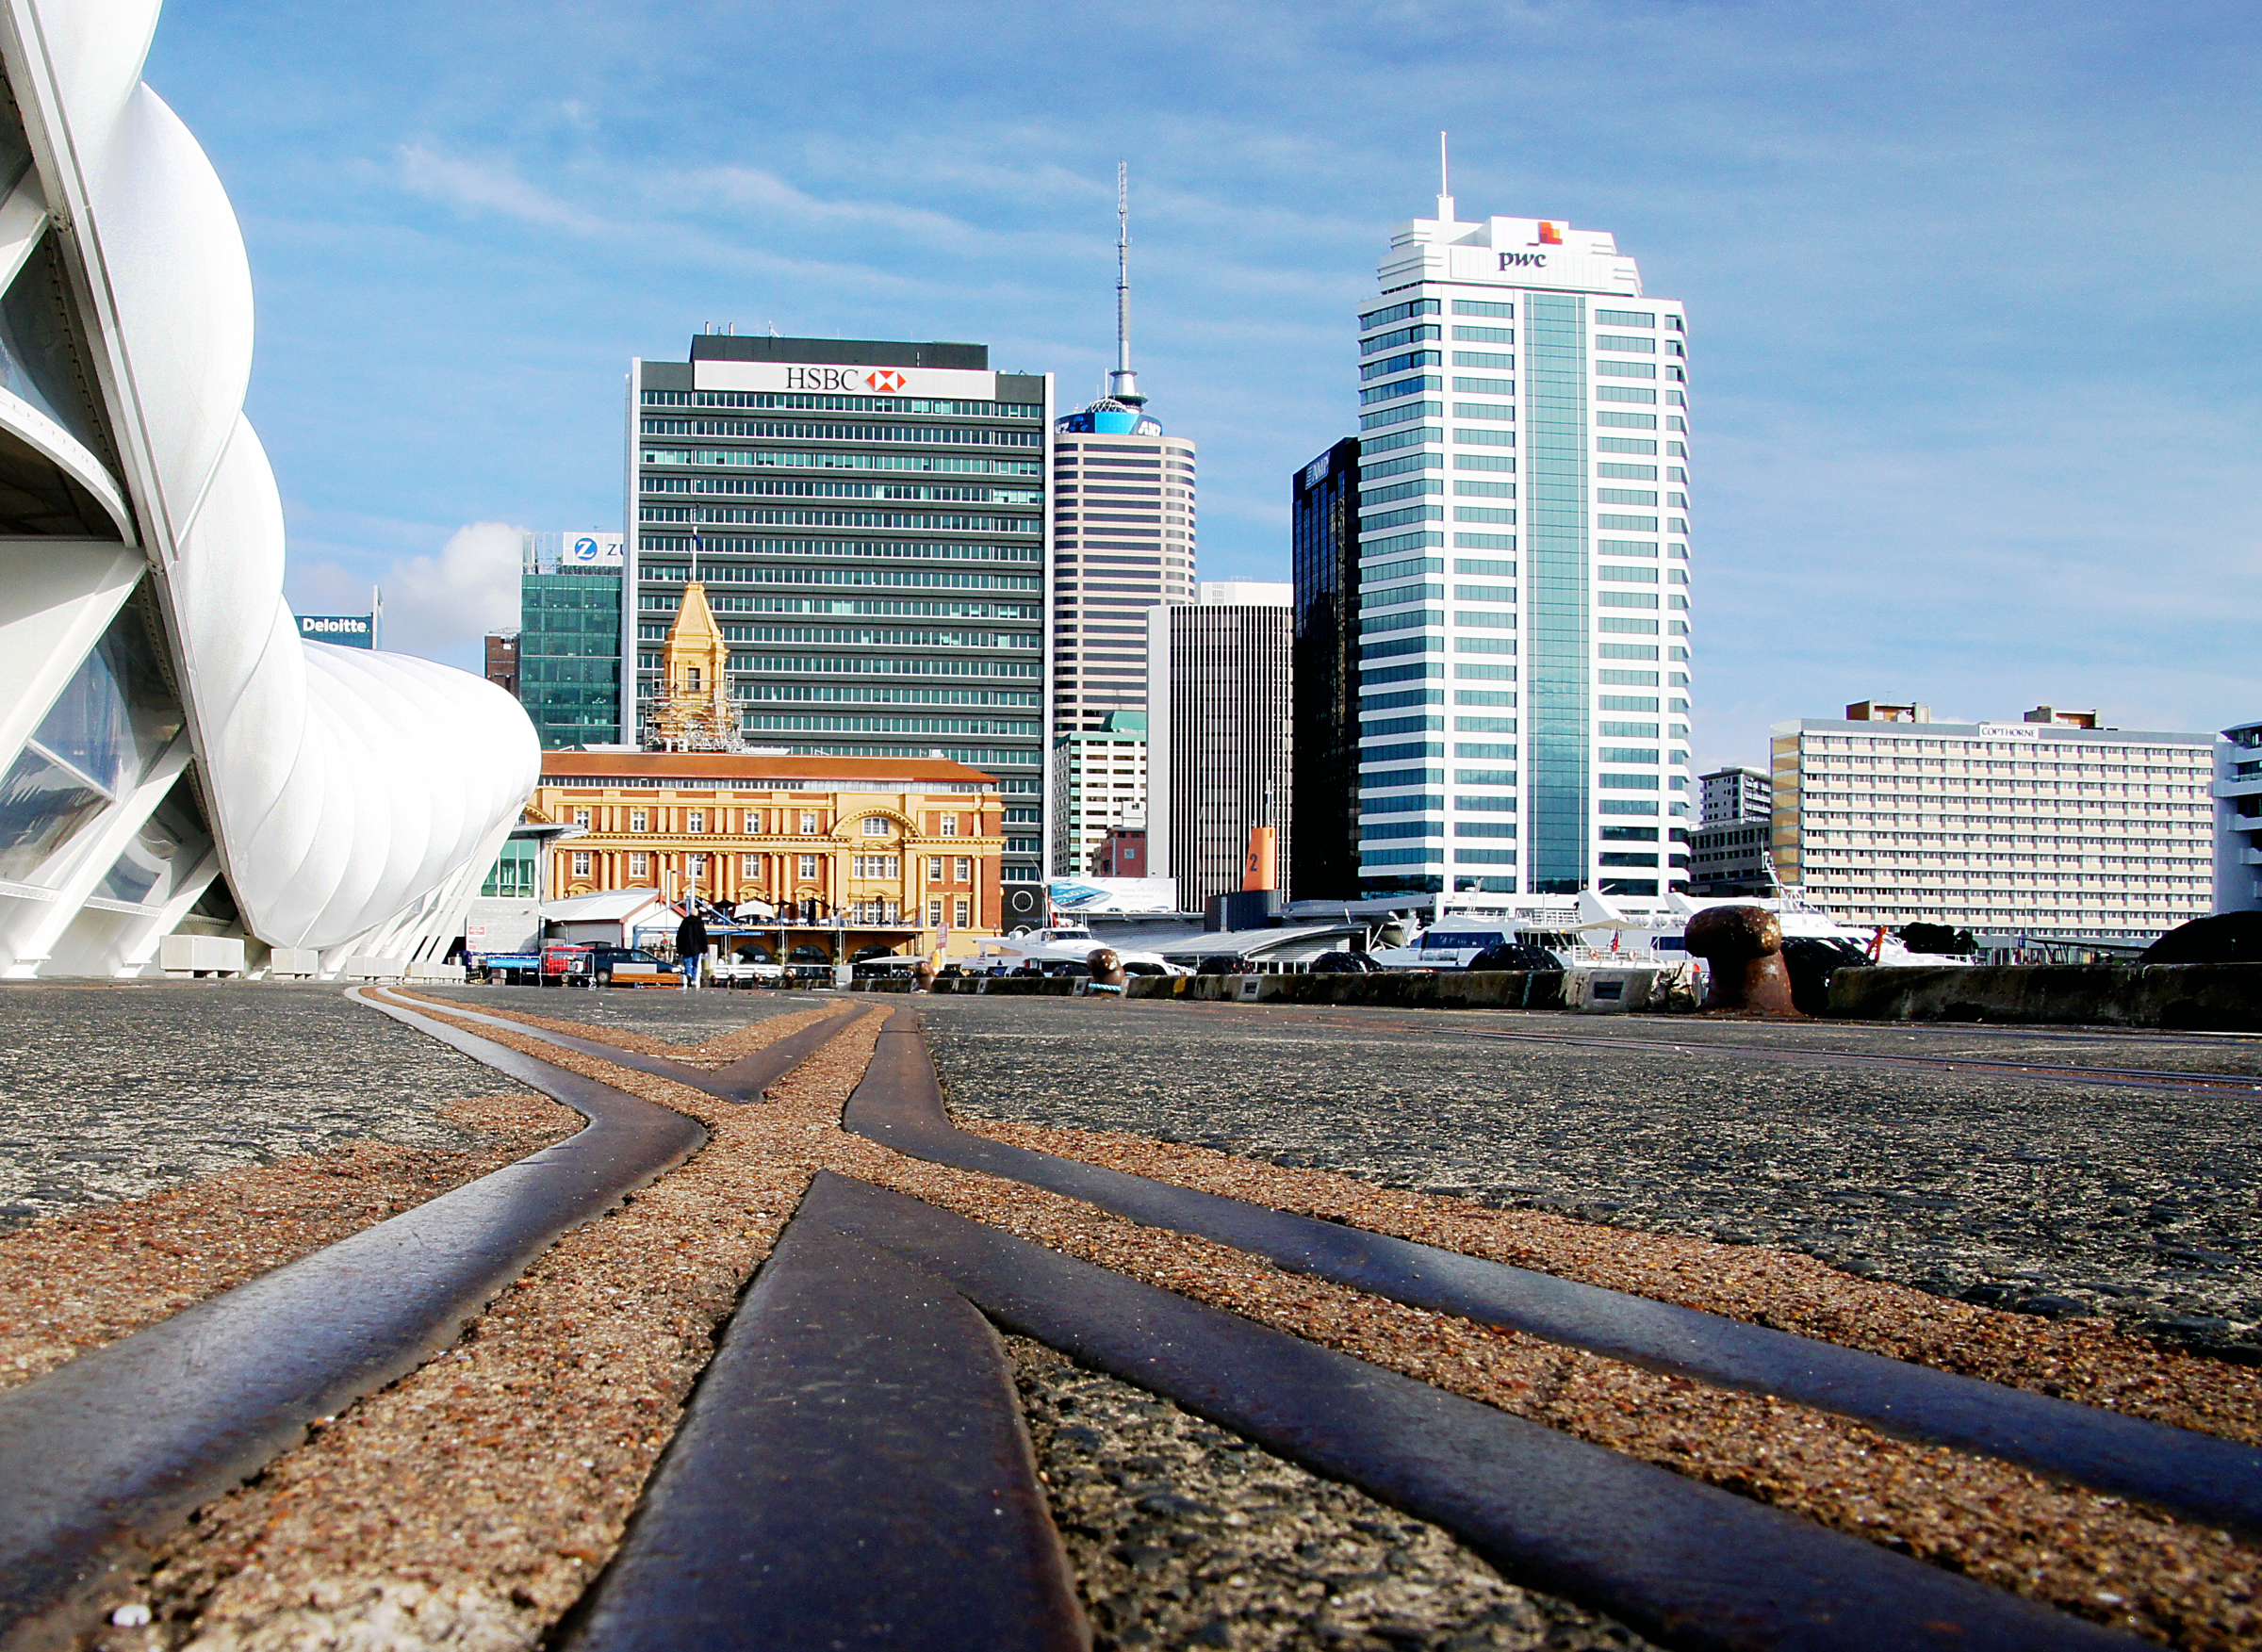
coast, track, skyline, city, skyscraper, train, cityscape, downtown, transport, vehicle, industry, tower block, railwaylines, urban area, residential area, human settlement